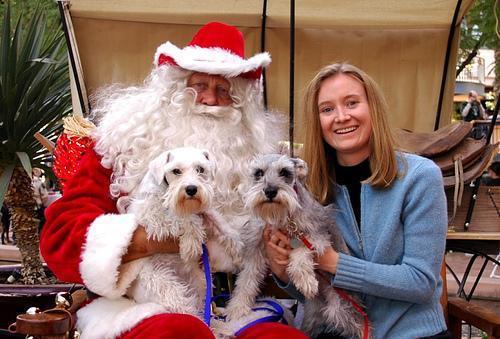
miniature_schnauzer